Architecture of Porto Alegre

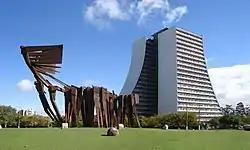
Administrative Center of the State of Rio Grande do Sul, 1971.

The verticalization accelerated, and extensive housing developments financed by the National Housing Bank were built in the suburbs. But the technical approach of the projects disregarded elementary aspects of urban landscaping and favored the de-characterization of the historic center, with the disappearance of numerous eclectic buildings, some of great value, and the last remnants of colonial architecture, both residential and public. Faced with the disregard towards the past, some intellectuals began to protest against so many demolitions, launching the seeds for the formation of a preservationist conscience that would slowly gain body among the people from Porto Alegre. And as a contradiction to the government's exacerbated patriotic program, in this period, "favelas" began to appear in the surrounding area. The city was thus isolated from Lake Guaíba and the port that gave it its name with the construction of an extensive wall to prevent flooding.